Harpoonist & The Axe Murderer

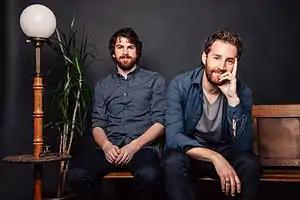
Harpoonist & The Axe Murderer in Vancouver, 2014.

Harpoonist & The Axe Murderer are a Vancouver based blues duo, consisting of Shawn Hall and Matthew Rogers.